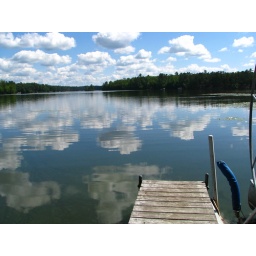
our lake house dock on little st. germain lake in st. germain wisconsin